Ayusan

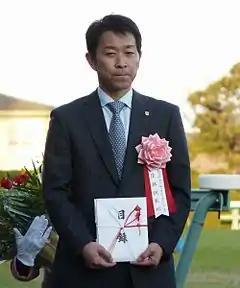
Ayusan's trainer Takahisa Tezuka

On her three-year-old debut, Ayusan started at odds of 12.6/1 for the Tulip Sho (a major trial race for the Oka Sho) over 1600 metres at Hanshin and finished third, beaten three and a half lengths and three quarters of a length by Kuforfune Surprise and Win Primera. Cristian Demuro took the ride (Maruyama was injured) when Ayusan started a 17/1 outsider for 73rd running of the Oka Sho at Hanshin on 7 April. Kurofune Surprise started favourite, while the other sixteen runners included Red Oval, Crown Rose (Fairy Stakes), Tosen Soleil, Meisho Mambo, Robe Tissage and Collector Item. Ayusan raced in mid-division before overcoming an obstructed run early in the straight to overtake the front-running Kurofune Surprise 200 metres from the finish. She repelled the late run of Red Opal to win by a neck with third place going to the 86/1 outsider Princess Jack.